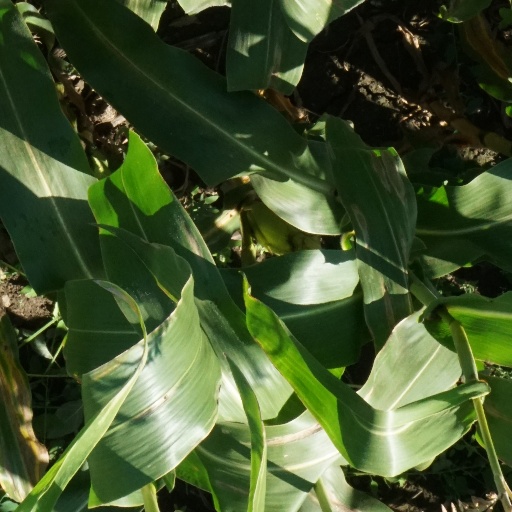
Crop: maize; corn